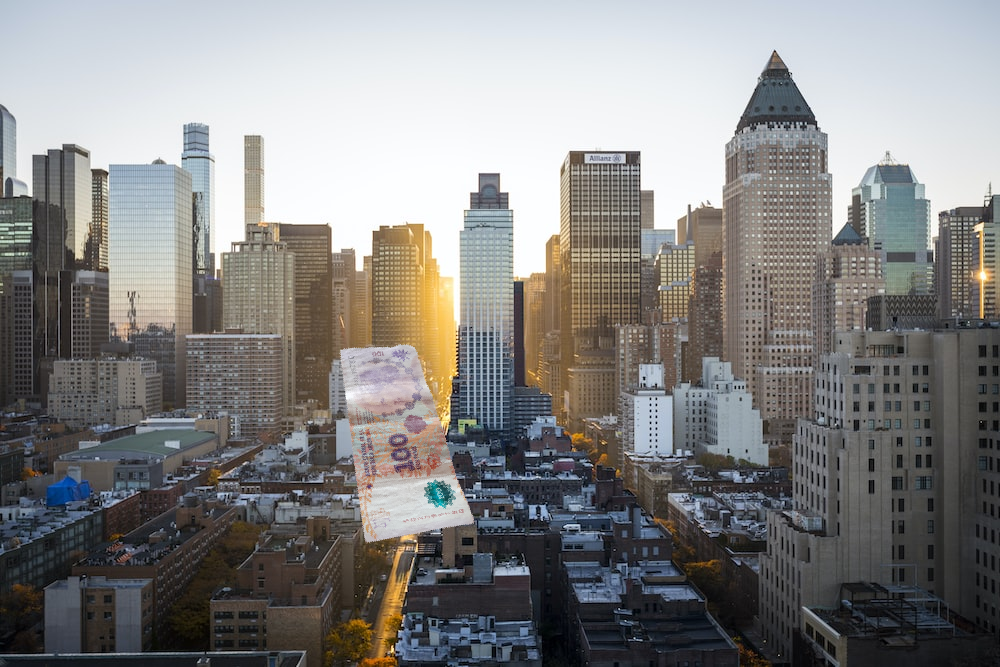
Denominación: 100